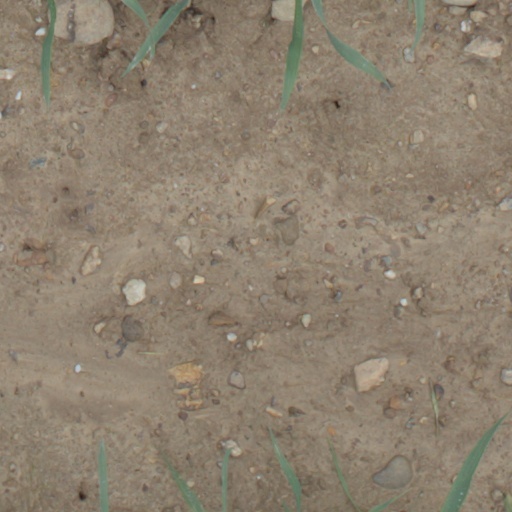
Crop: wheat